Sheva's War

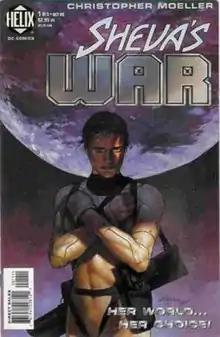
Cover to "Sheva's War" #1, art by Christopher Moeller.

Sheva's War is a five-issue fully painted limited series graphic novel published in 1998. It was the final title to be released under the short-lived DC Comics imprint Helix.